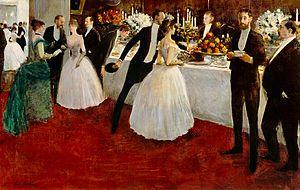
Buffet : meuble
Le service à la française est une manière de servir les convives pendant un repas où les différents mets sont servis tous en même temps. Chaque convive compose son menu, selon son goût et son tempérament. Les verres sont eux placés sur les dessertes, apportés par les domestiques et rapportés une fois vides.
L'histoire de la cuisine française reflète l'évolution de la société française, et particulièrement celle de son élite. Elle connait sa période la plus faste au XIXᵉ siècle et influence mondialement la gastronomie.
Un buffet, en restauration, est un système consistant à servir des repas dans lesquels les aliments sont placés dans un espace public où les convives se servent eux-mêmes.